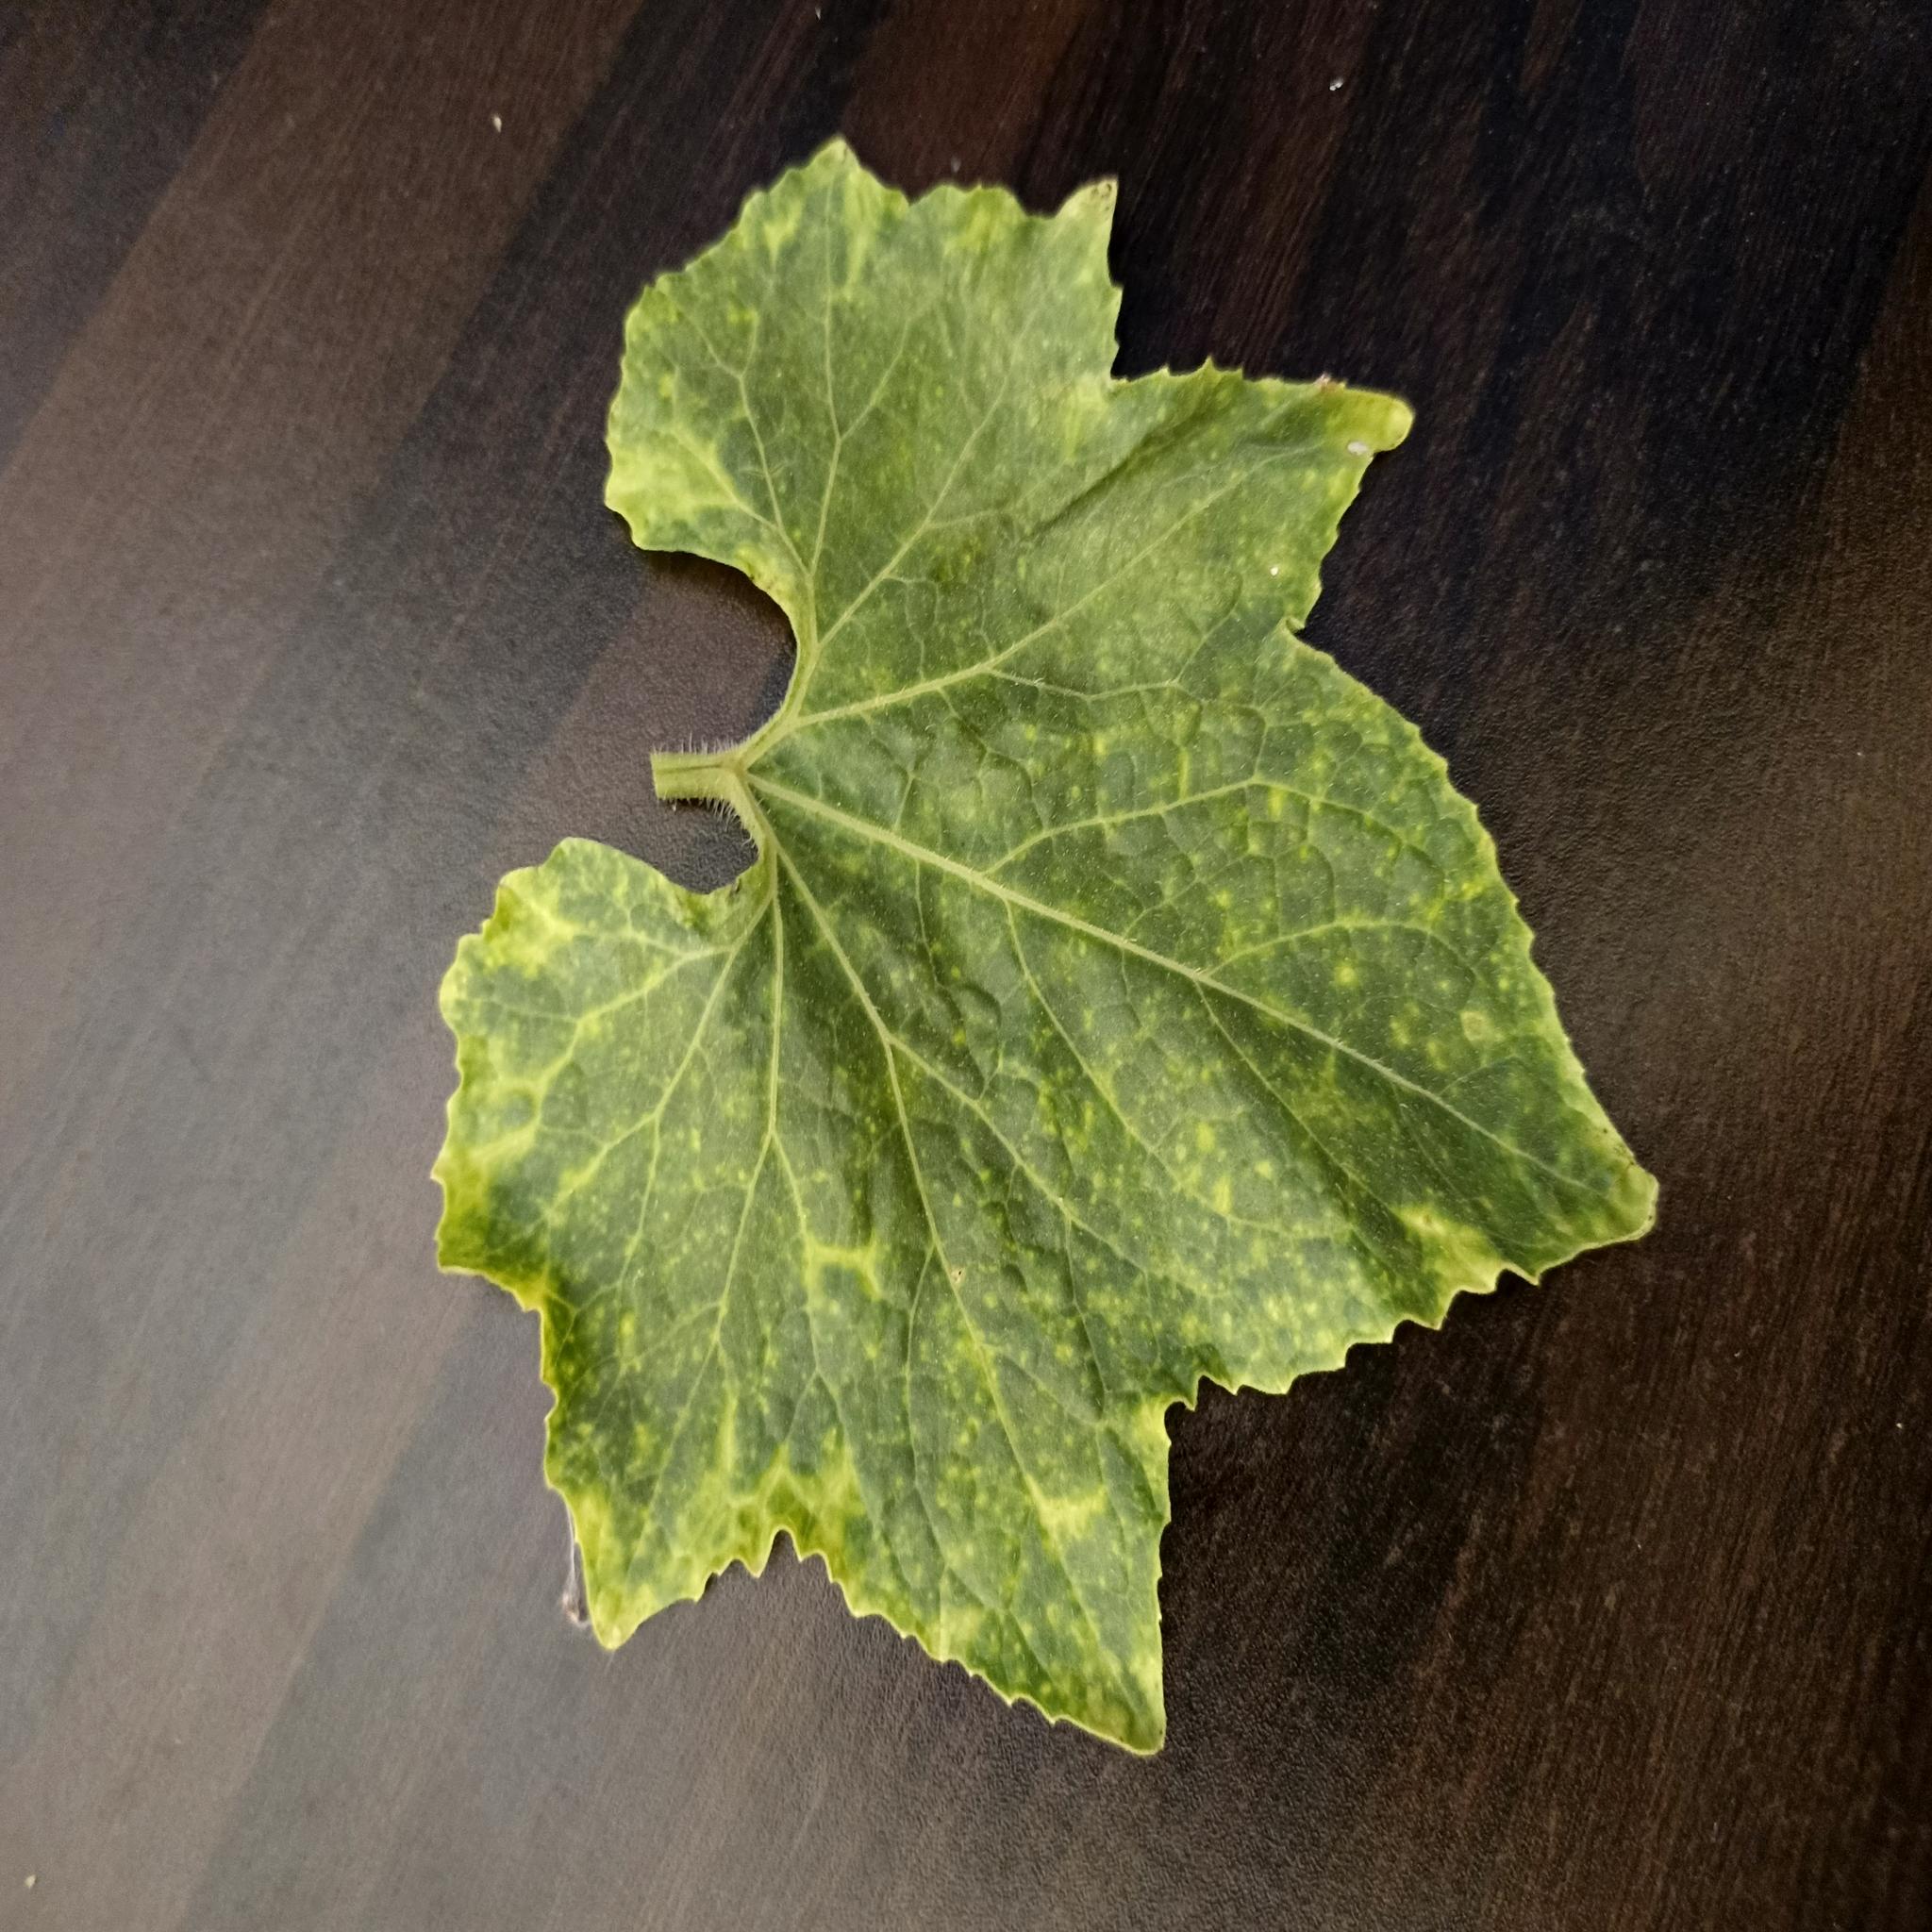
Label: Downy mildew